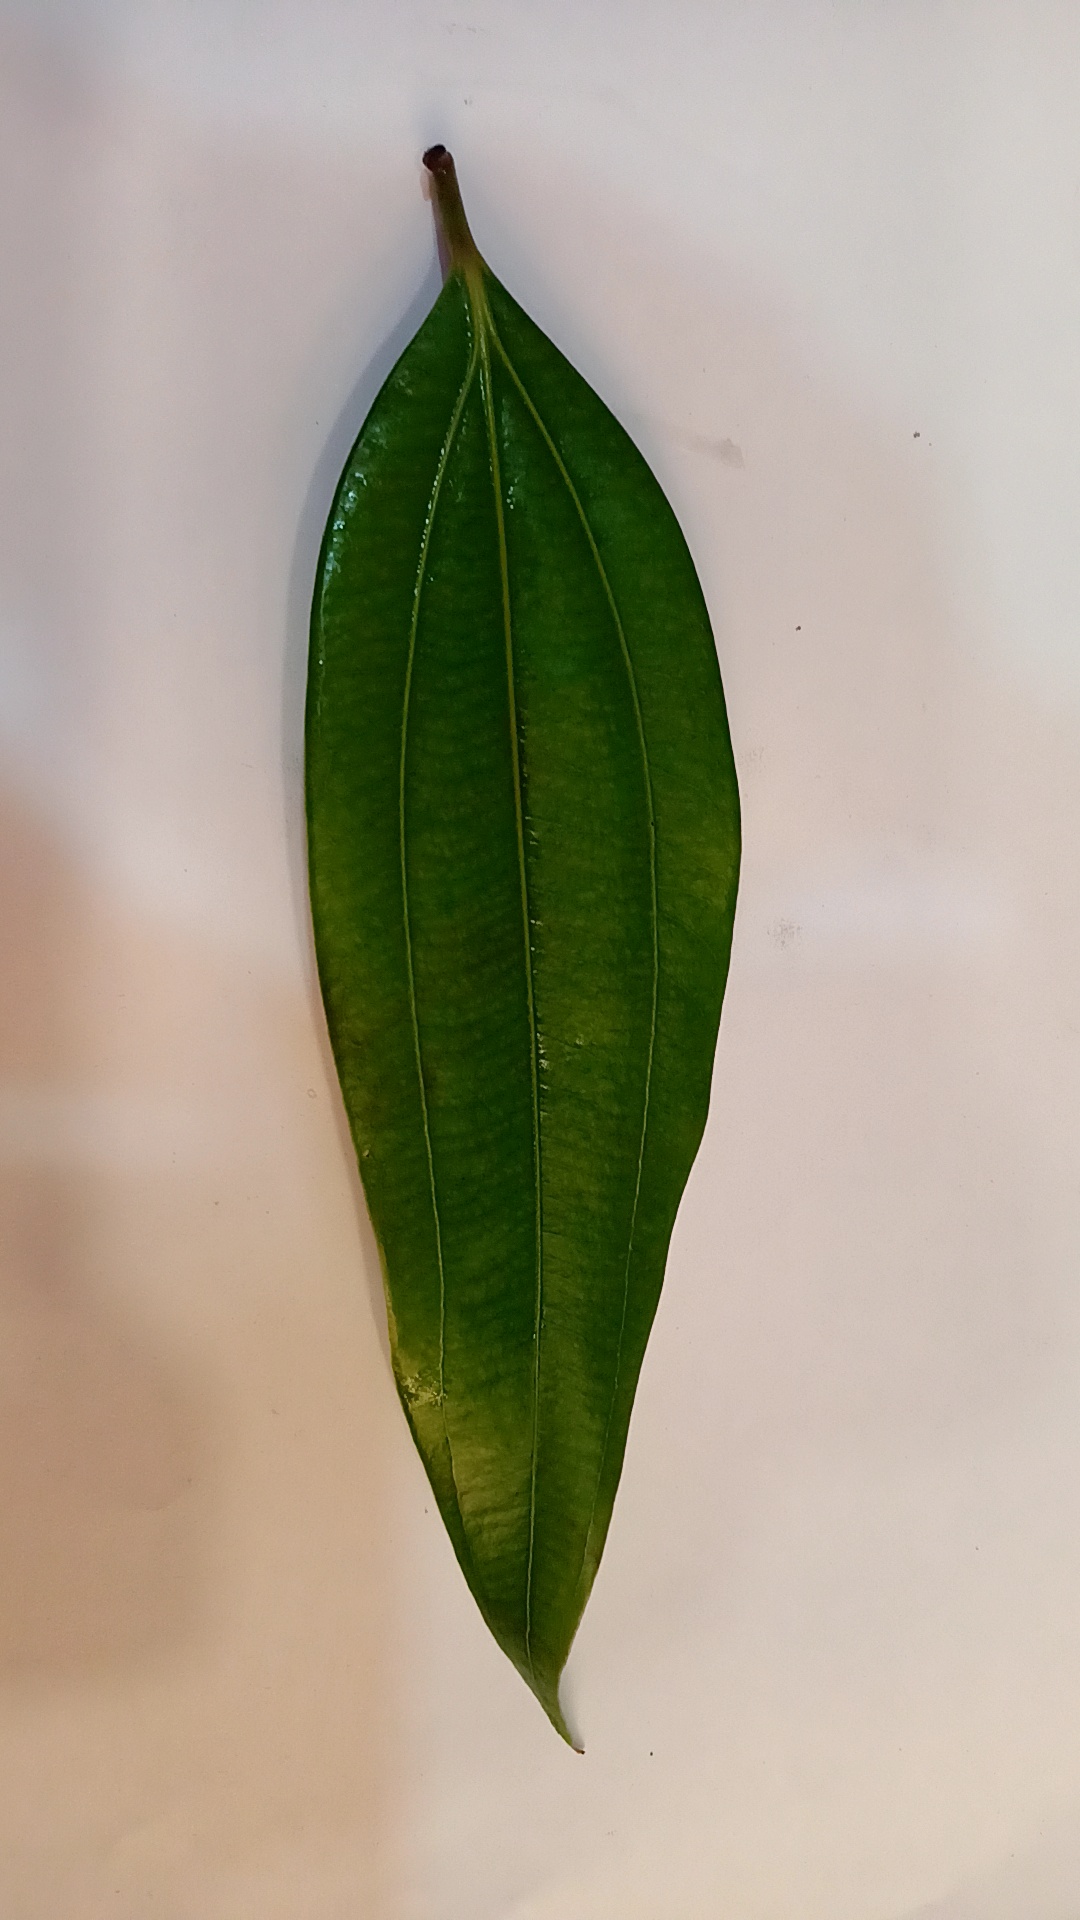
Label: Healthy